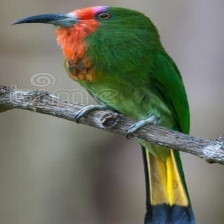
Species: RED BEARDED BEE EATER
Scientific name: NYCTYORNIS AMICTUS
ImageNet parent category: bee_eater